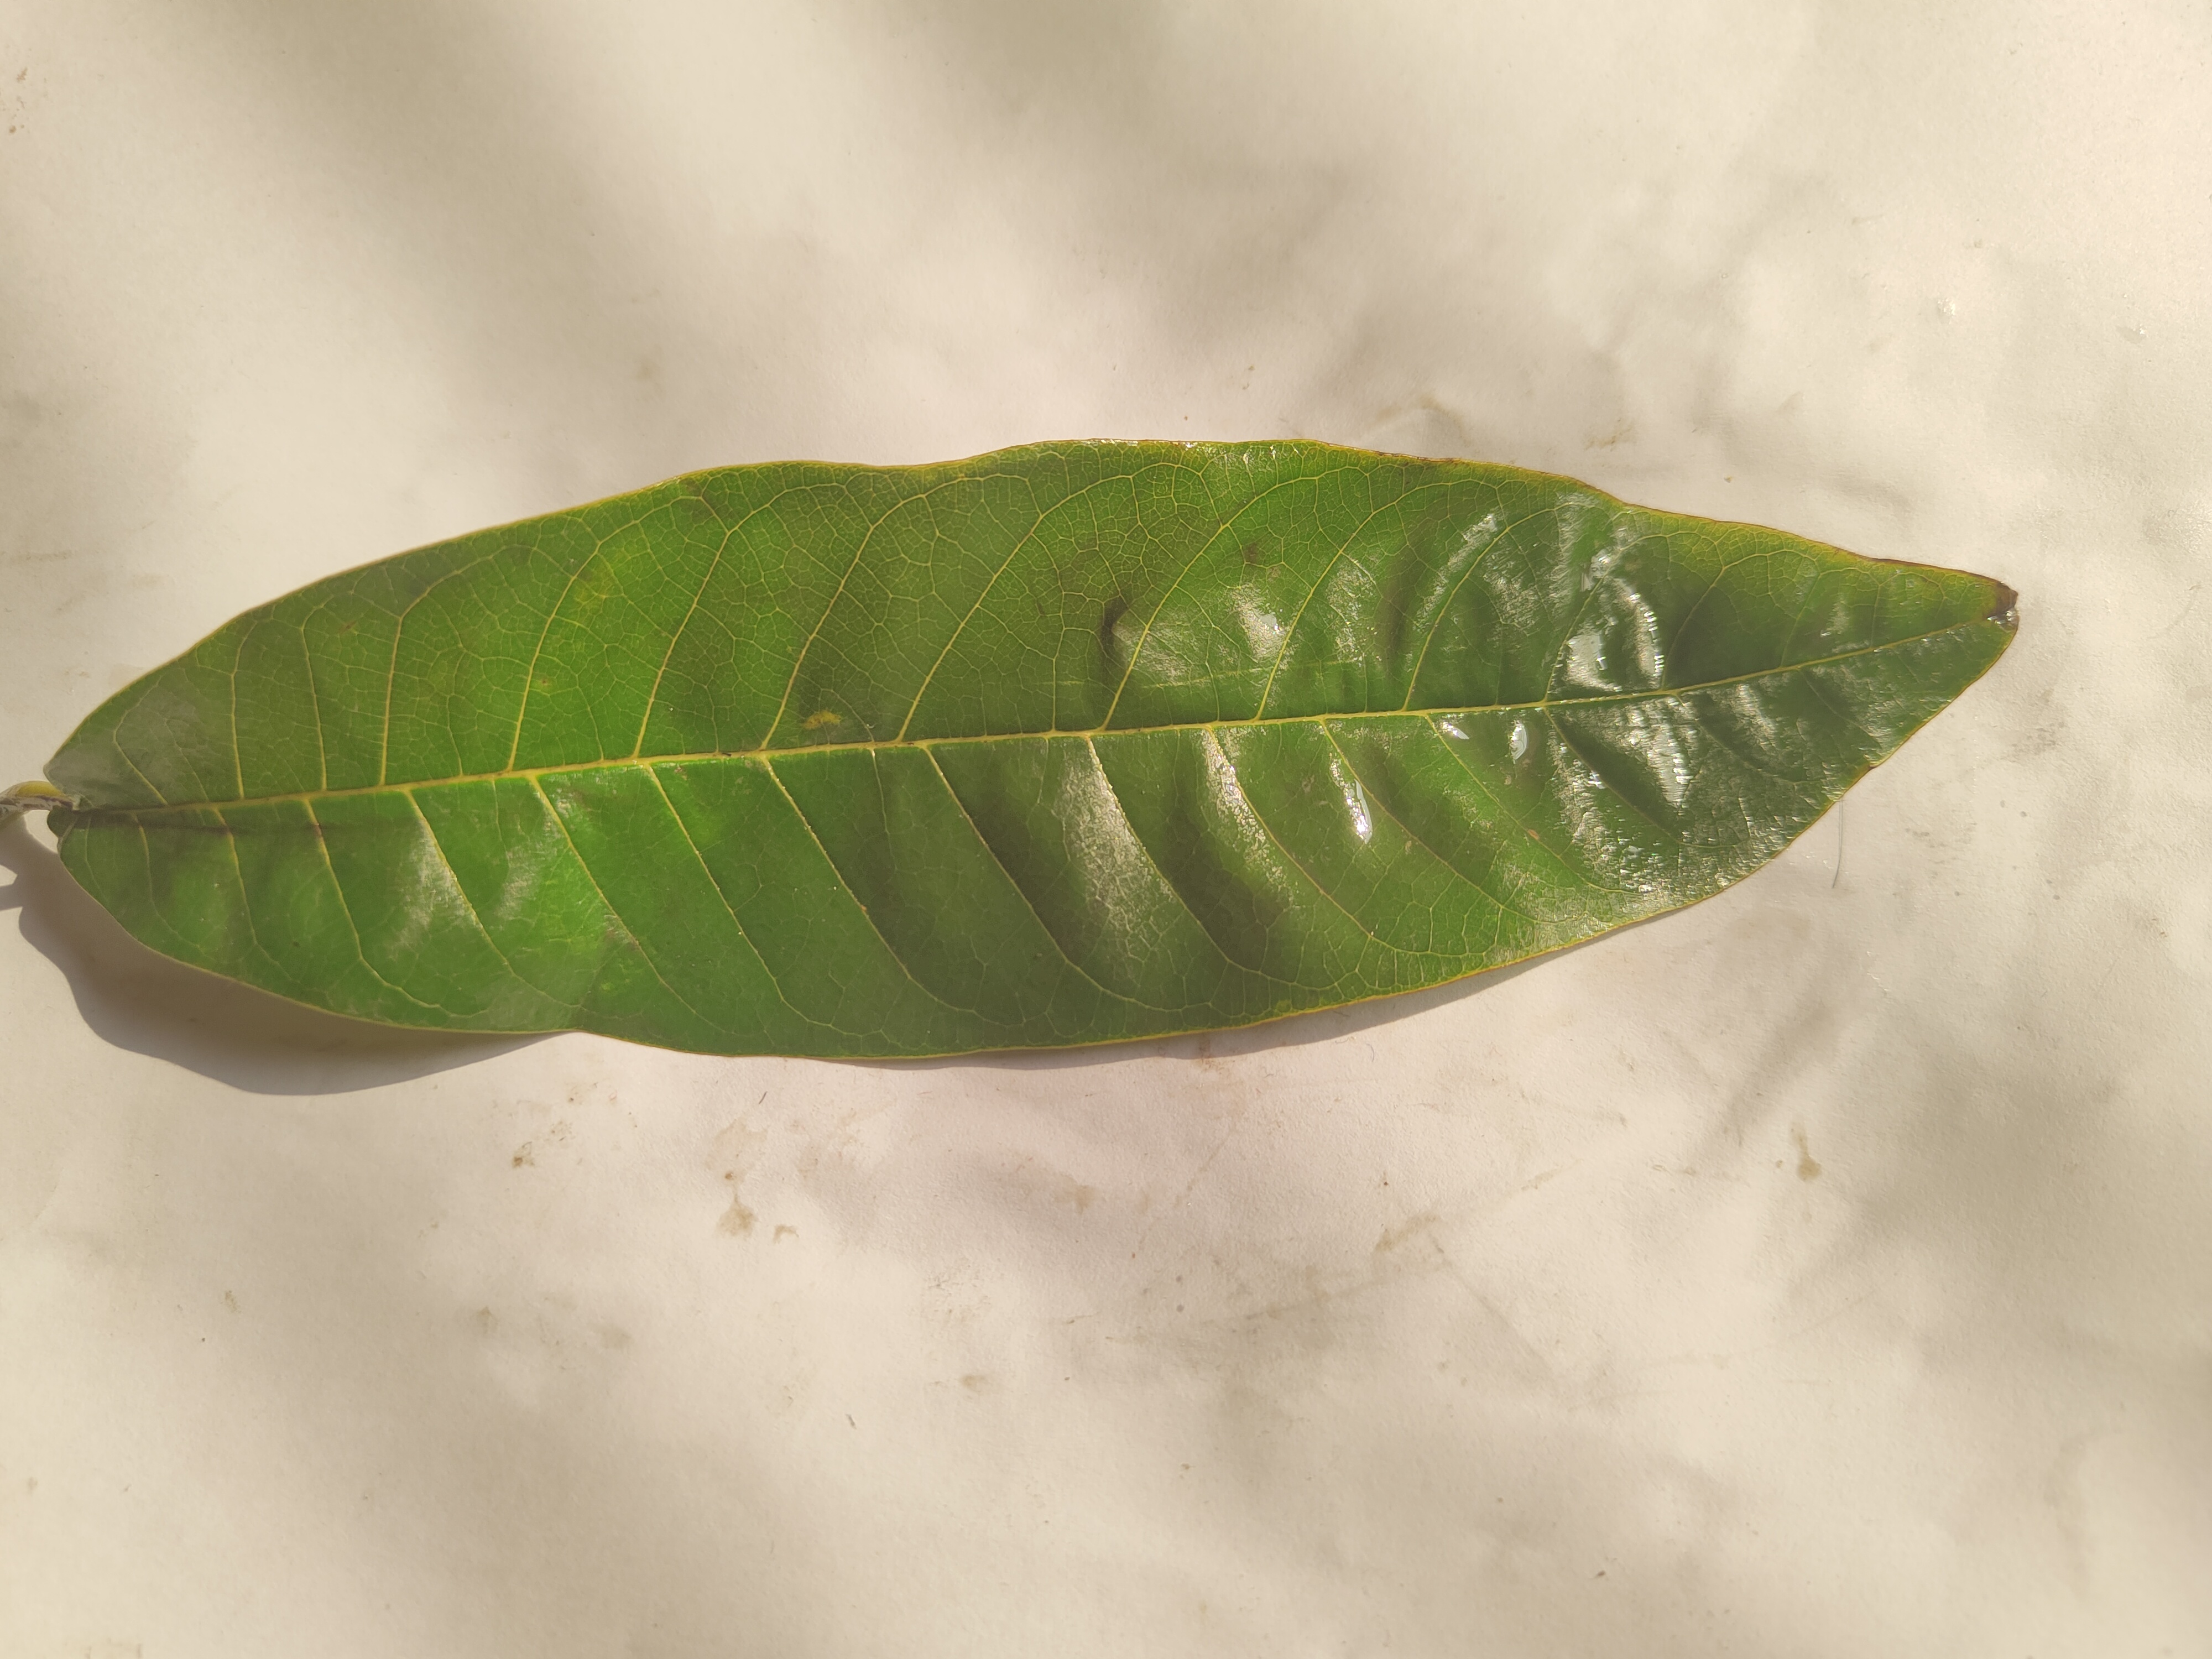
Leaf variety: Custard Apple